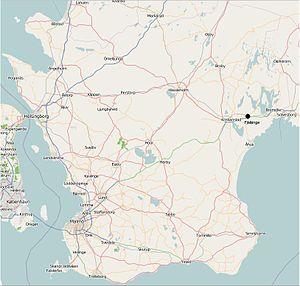
Le Grand Prix routier de Suède était une compétition automobile organisée à Kristianstad en Suède sur le circuit automobile de Rabelöfsbanan dans le comté de Scanie.